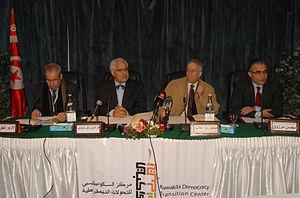
Le ministre de la Culture Ezzeddine Bach Chaouch (au centre) a participé à une conférence consacrée à l'avenir politique de la Tunisie, aux côtés des militants des droits de l'homme Lazhar Akremi (à gauche), Yadh Ben Achour et Mohsen Marzouk (à droite)
Yadh Ben Achour, né le 1ᵉʳ juin 1945 à La Marsa, est un juriste et universitaire tunisien, spécialiste des théories politiques islamiques et de droit public.
Azedine Beschaouch, né le 18 avril 1938 à Tunis, est un épigraphiste, archéologue et historien tunisien spécialiste de l'Afrique romaine.